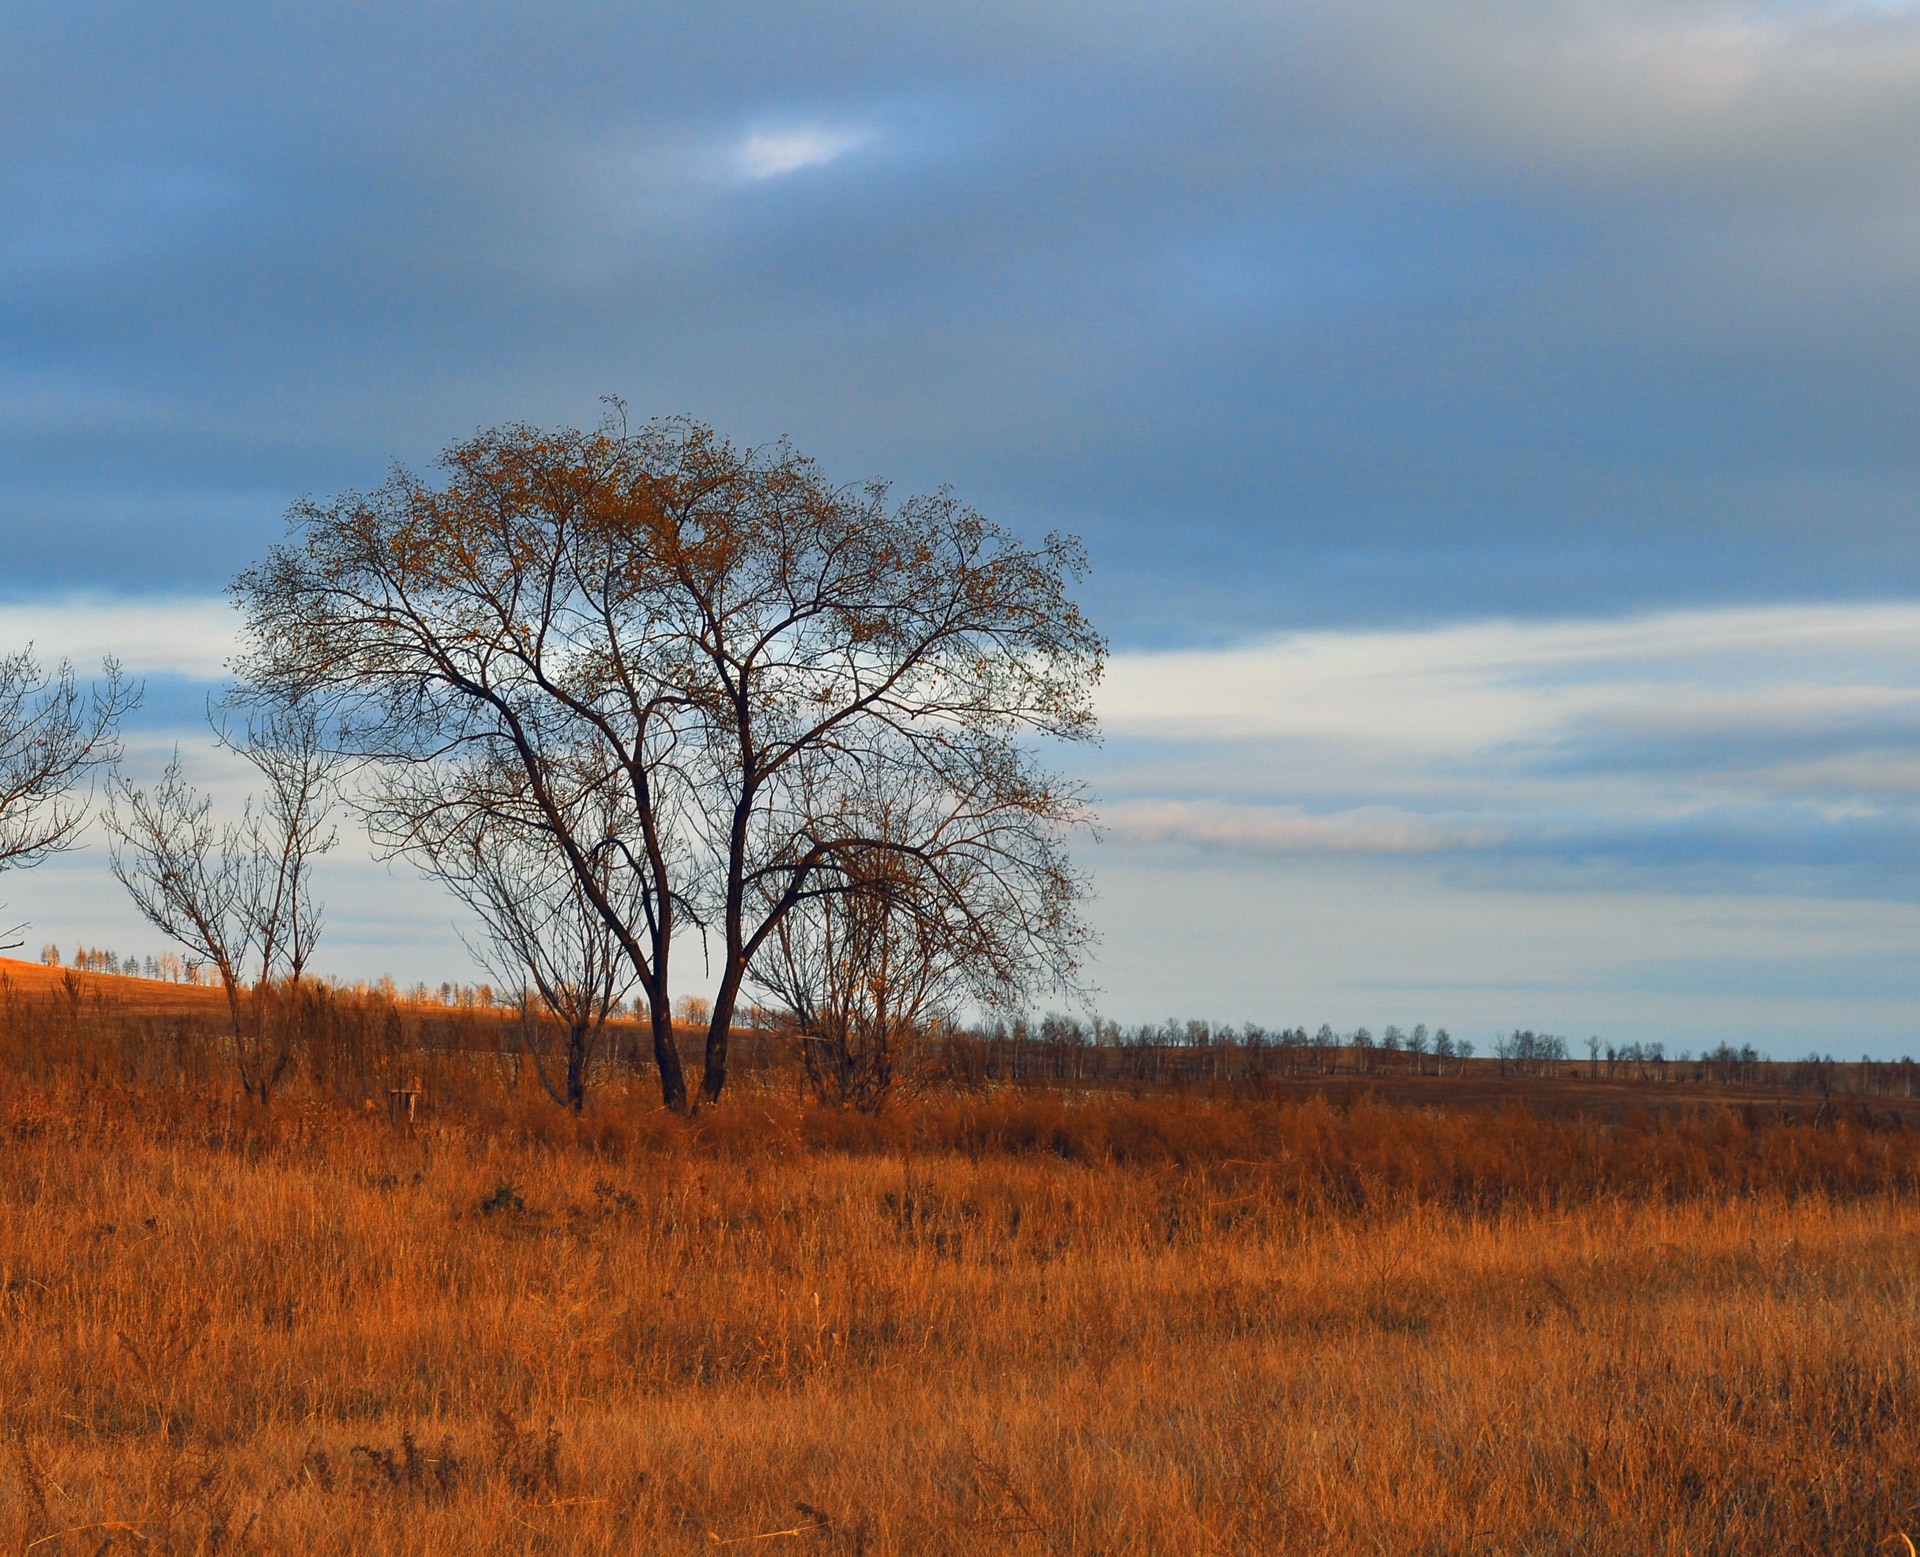
landscape, tree, nature, grass, horizon, marsh, wilderness, cloud, plant, sky, sunset, field, meadow, prairie, morning, leaf, flower, evening, autumn, lonely, season, savanna, plain, deserted, grassland, wetland, quiet, habitat, ecosystem, steppe, rural area, flowering plant, natural environment, atmospheric phenomenon, grass family, woody plant, land plant